Wilton Gomes

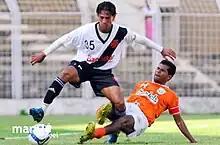
Gomes with Sporting Clube de Goa in 2008

Wilton Gomes (born 30 October 1980) is a retired Indian professional footballer who last played for Sporting Clube de Goa in the I-League as a midfielder.